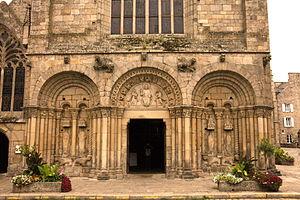
Basilique Saint-Sauveur (Classé) This building is indexed in the Base Mérimée, a database of architectural heritage maintained by the French Ministry of Culture,
La basilique Saint-Sauveur de Dinan est un édifice religieux catholique romain situé à Dinan, en France. Elle est historiquement l'une des deux églises paroissiales de la ville, l'autre étant l'église Saint-Malo.